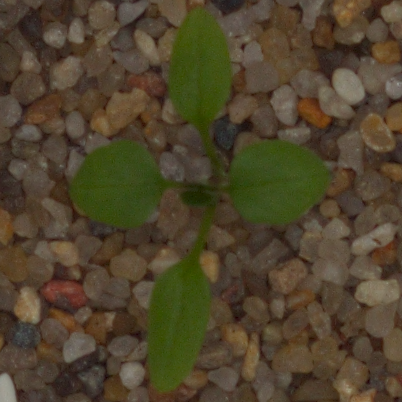
Label: common_chickweed